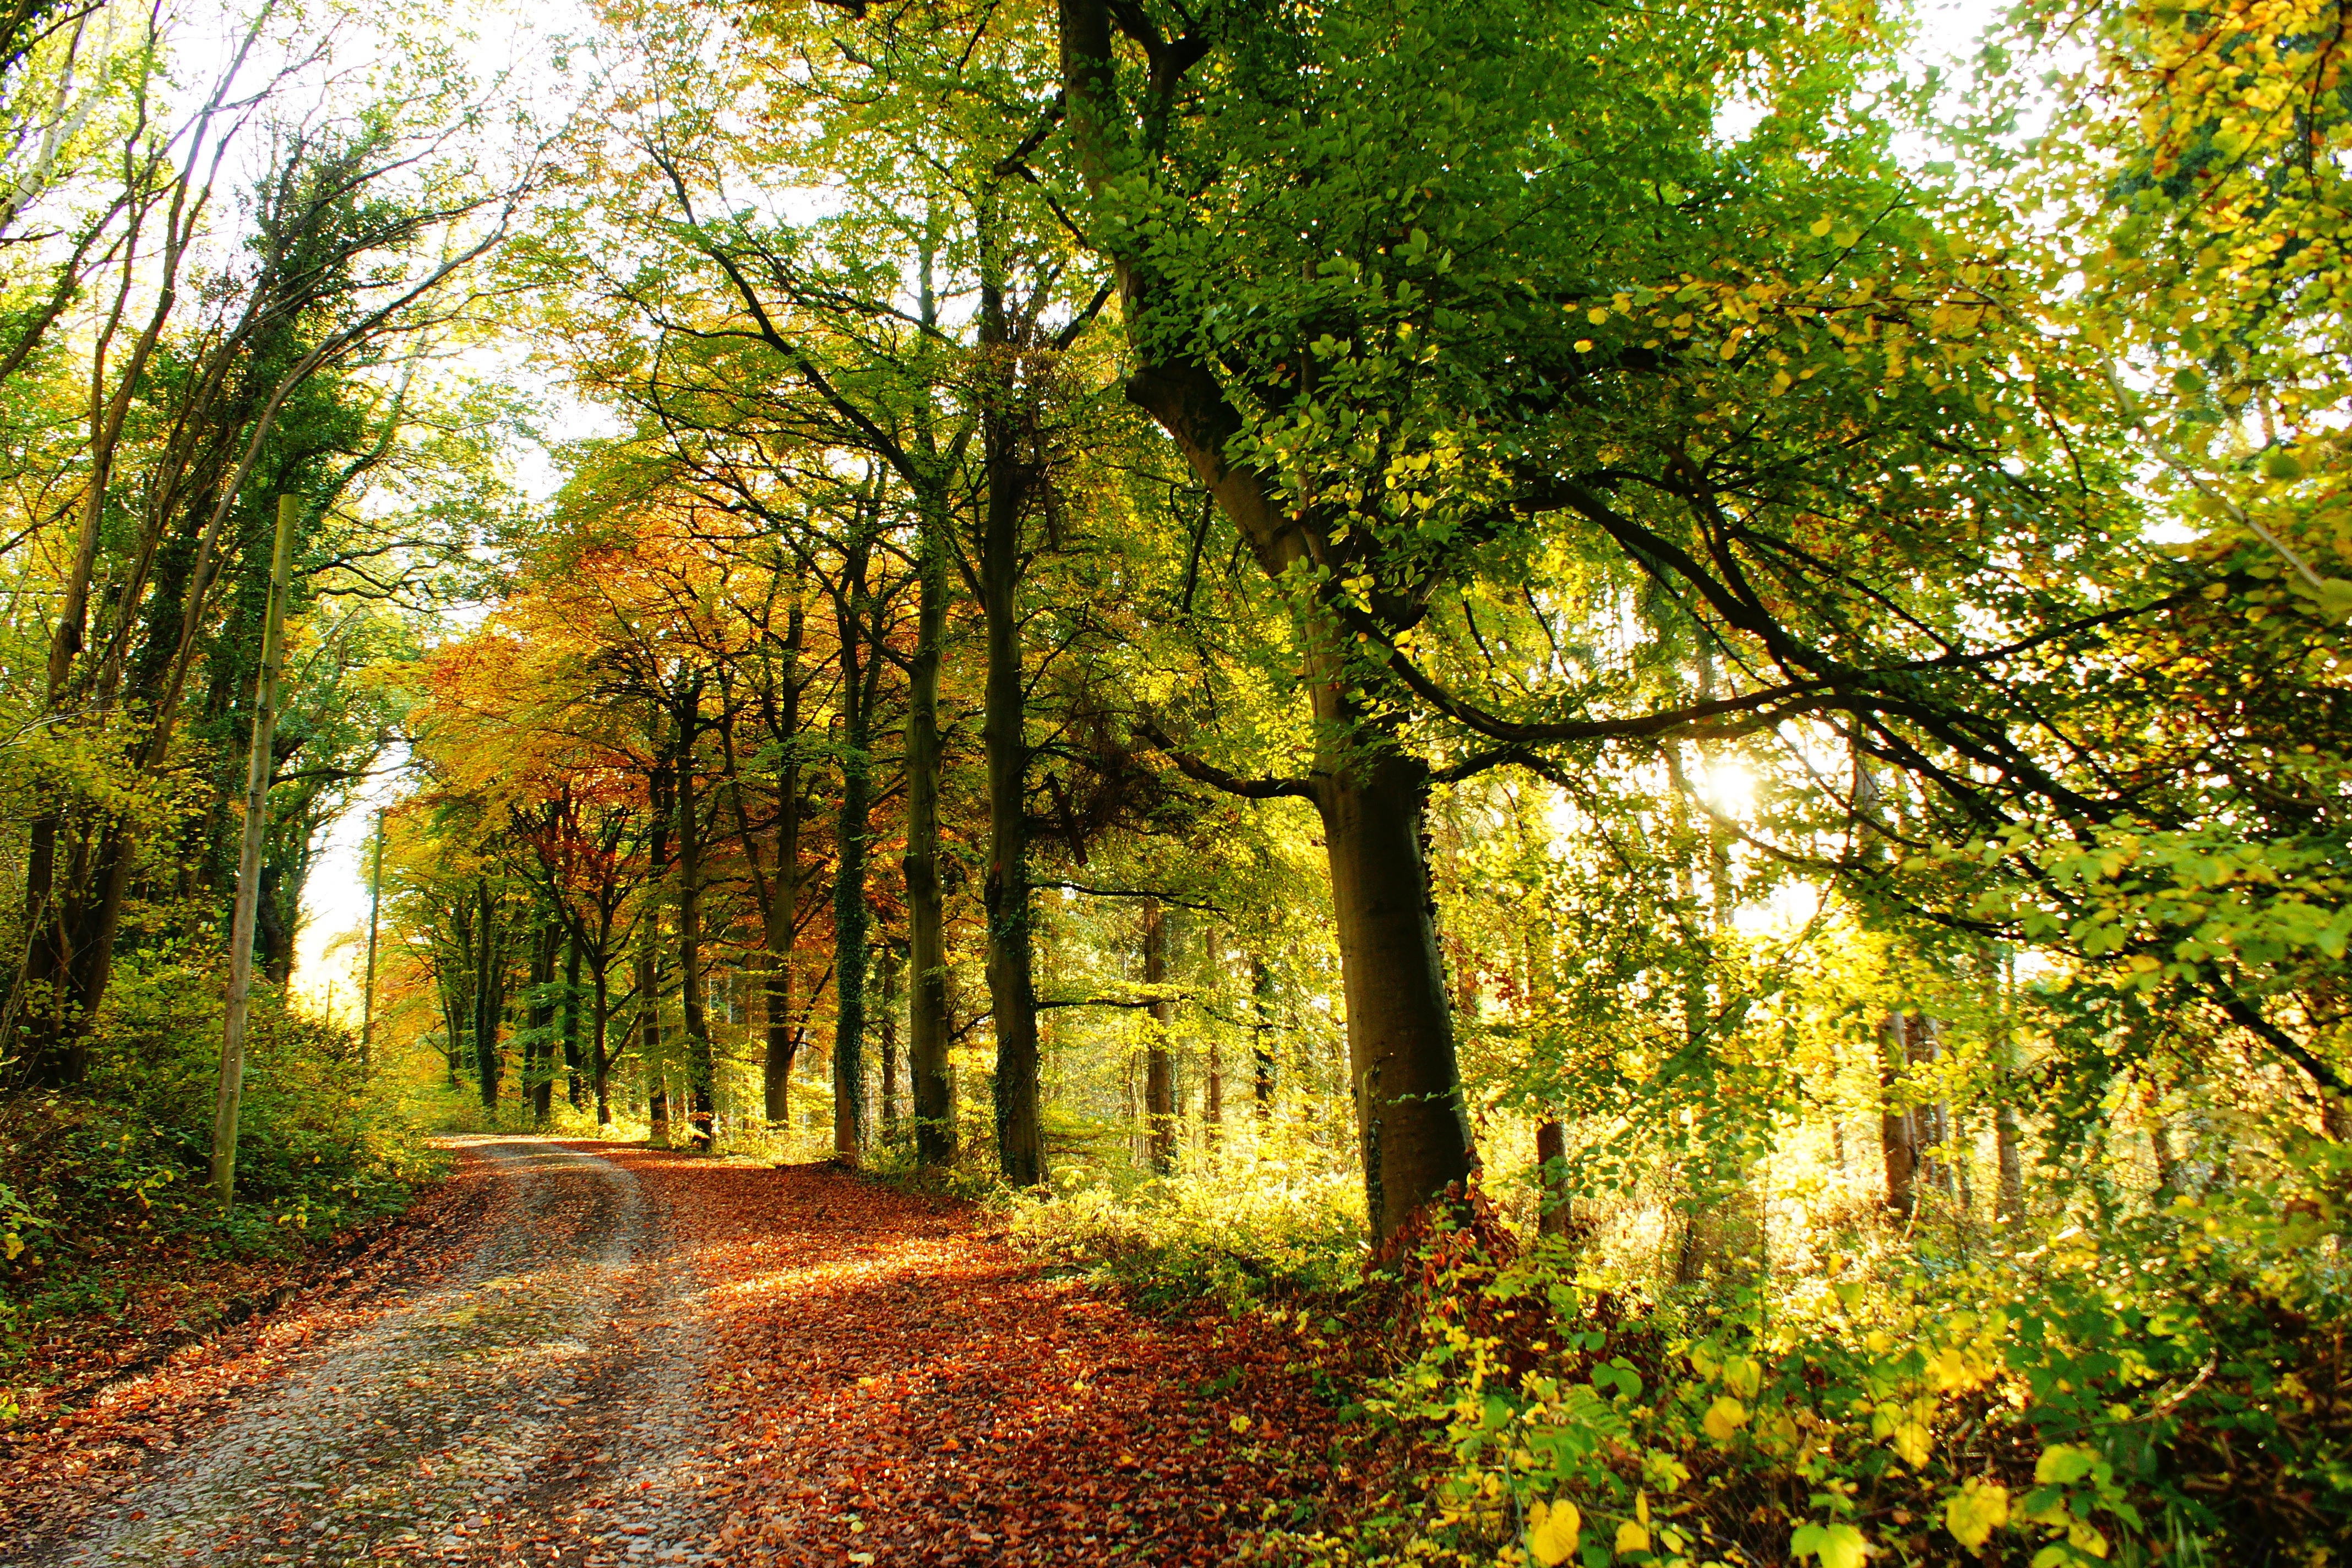
landscape, tree, nature, forest, grass, outdoor, branch, light, plant, wood, sun, meadow, countryside, sunlight, leaf, country, summer, environment, foliage, rural, green, scenic, autumn, park, yellow, season, trees, sunny, bright, deciduous, grove, scene, woodland, habitat, ecosystem, old growth forest, natural environment, woody plant, temperate broadleaf and mixed forest